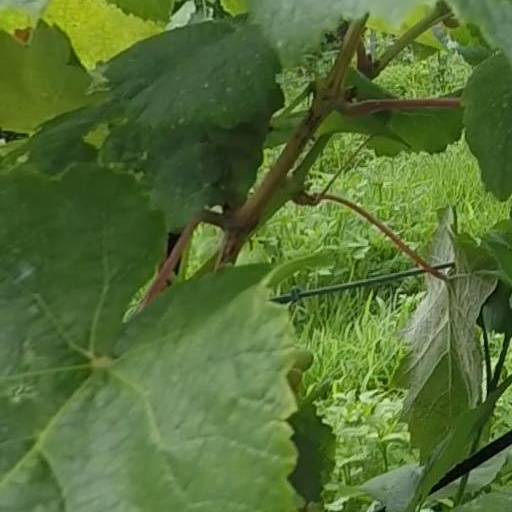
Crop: grape